Paludirex

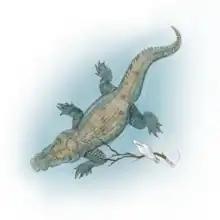
Life restoration

Although "Pallimnarchus", as the earliest discovered fossil crocodilian of Australia, was crucial in establishing the presence of the "Australian tertiary radiation" (later known as Mekosuchinae), its precise position within this group remained unclear for a long time. Given the poor description of the remains assigned to "Pallimnarchus" and the rapid increase in research on this group, its placement shifted multiple times throughout the 90s and 2000s. In this time period, "Pallimnarchus" commonly claded with other generalist platyrostral members of the group, such as "Australosuchus" in Willis (1997), alongside "Australosuchus" and "Kambara" in Mead "et al." (2002) and with "Kalthifrons" and "Baru" in Lee and Yates (2018).